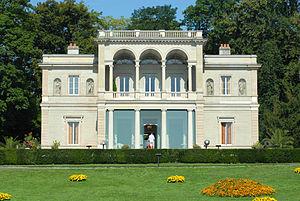
Cette liste présente les biens culturels d'importance nationale dans le canton de Genève. Cette liste correspond à l'édition 2009 de l'Inventaire Suisse des biens culturels d'importance nationale pour le canton de Genève. Il est trié par commune et inclus : 86 bâtiments séparés, 46 collections et 10 sites archéologiques.
Félix-Emmanuel Callet, né à Paris le 23 mai 1791 et mort dans cette même ville le 1ᵉʳ août 1854, est un architecte français du XIXᵉ siècle.